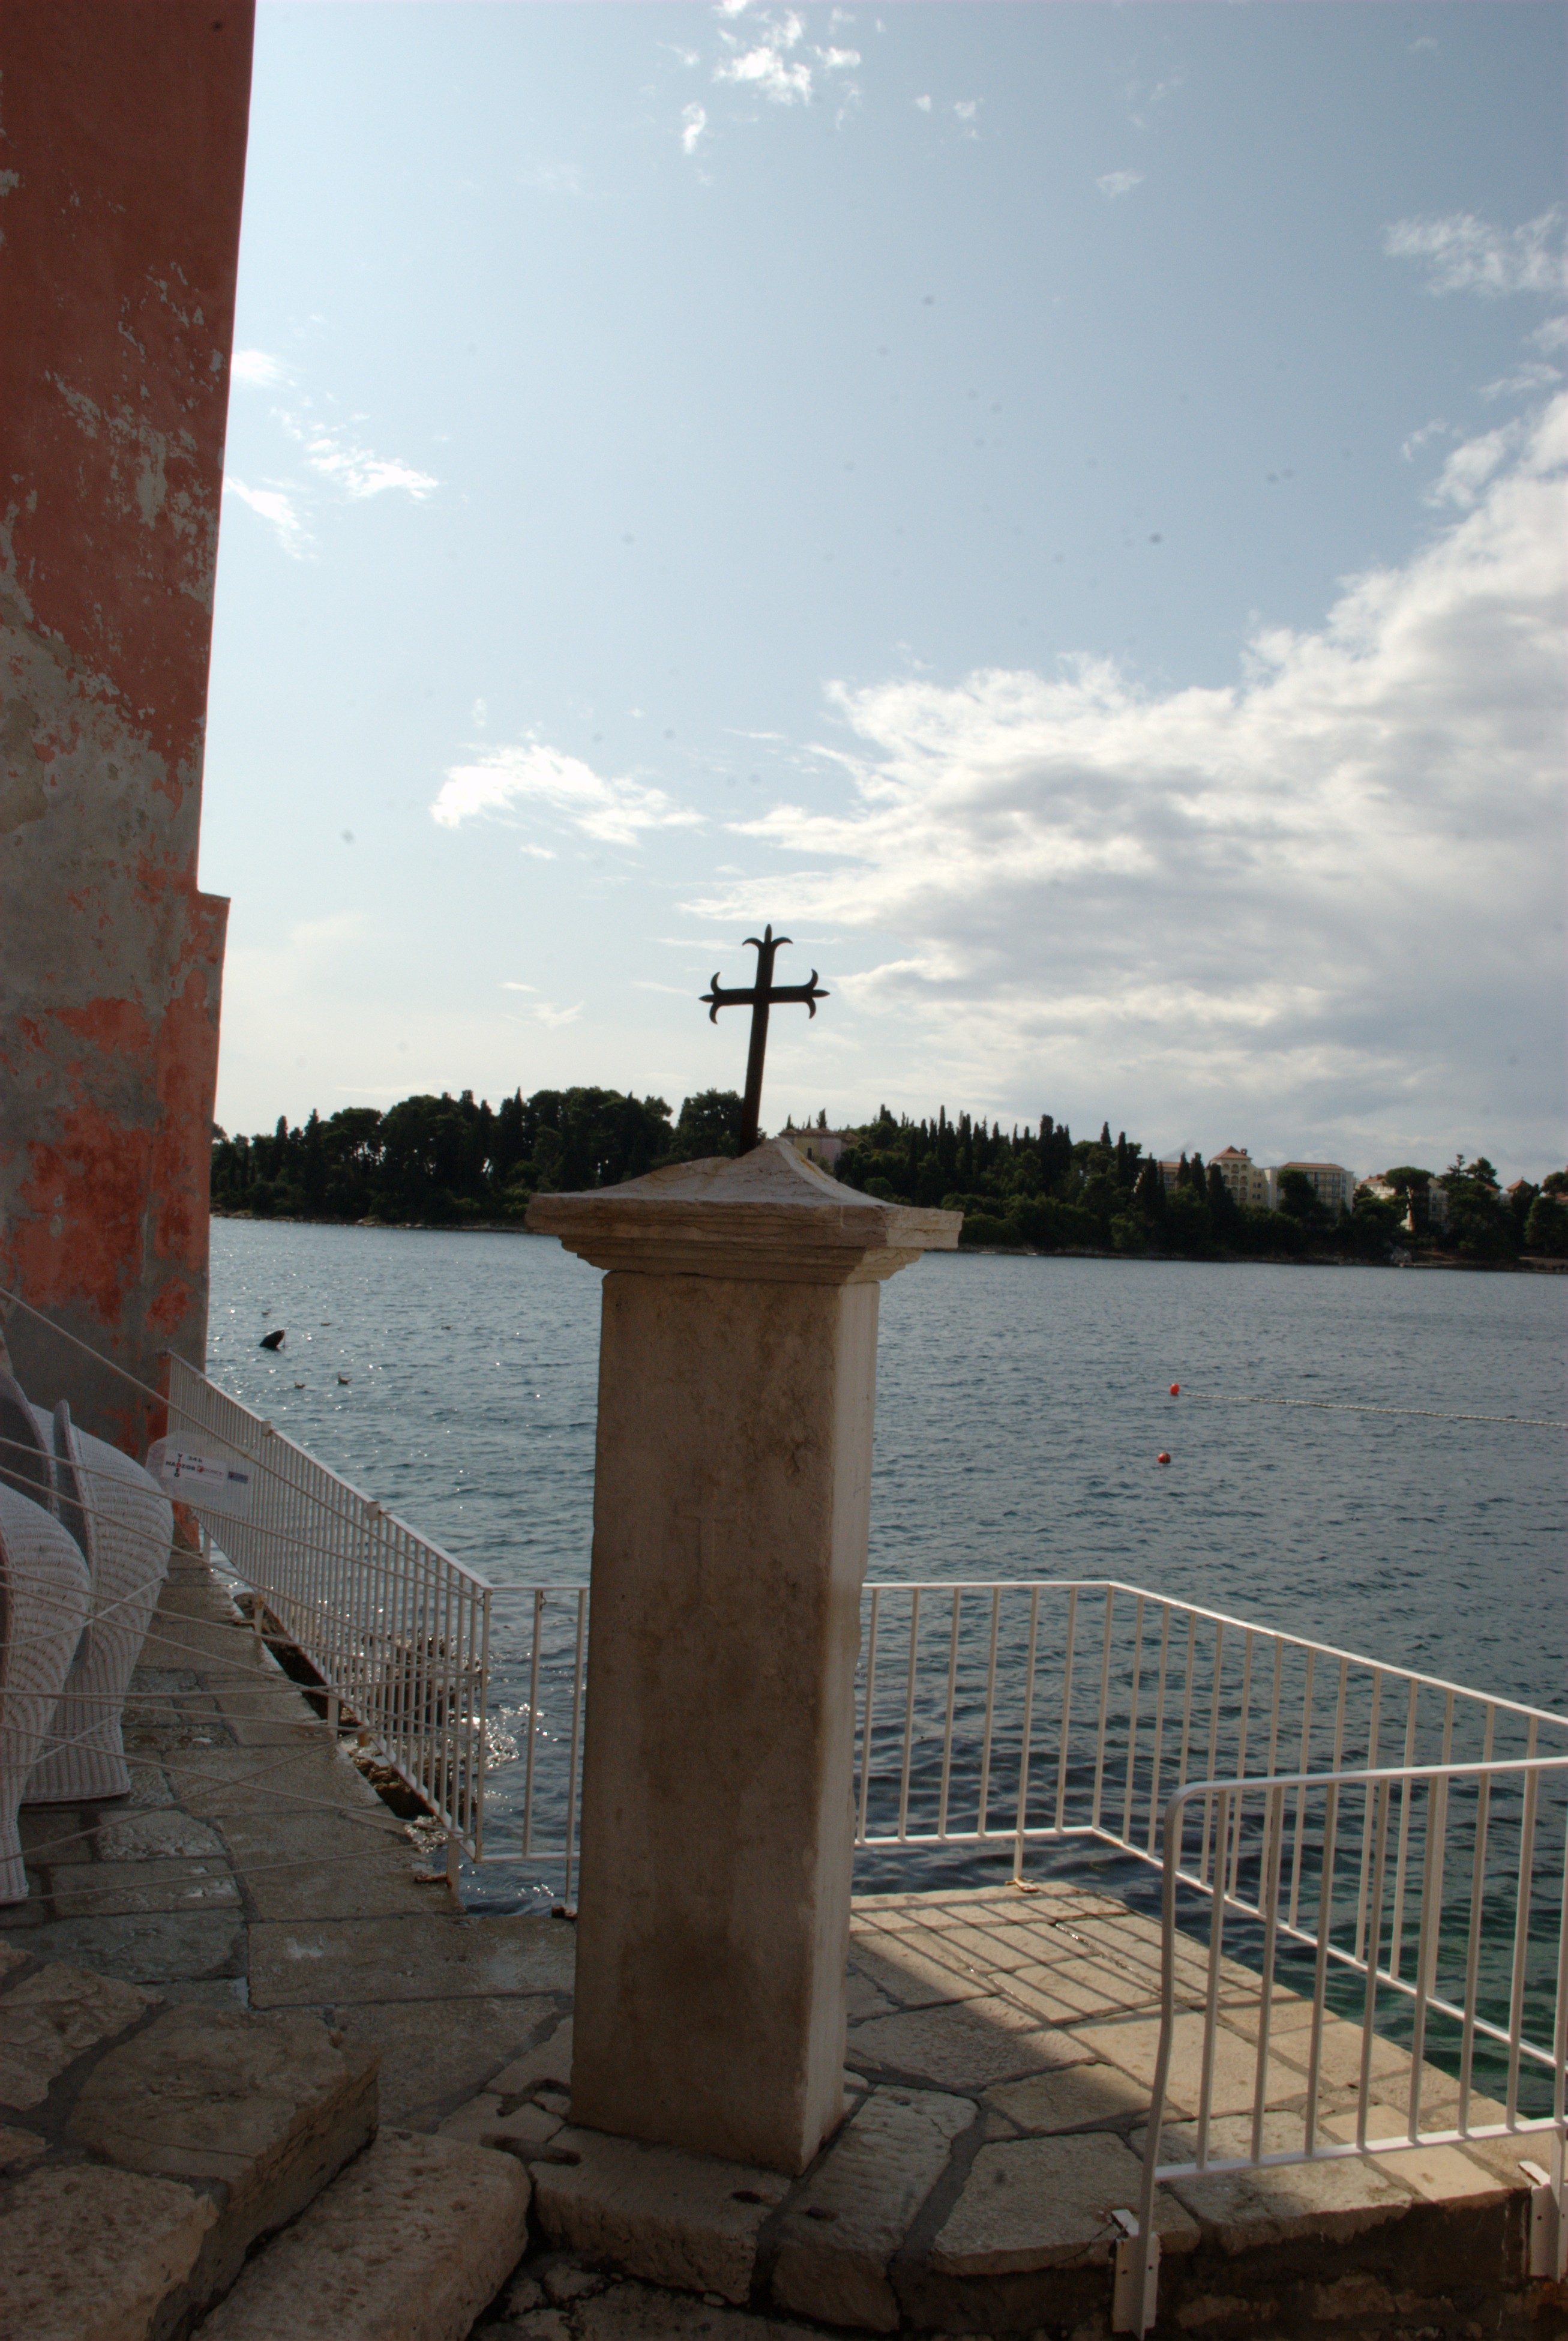
sea, coast, water, town, city, monument, vacation, europe, reflection, tower, nikon, cross, sculpture, croatia, d80, istria, adriatic, nikond80, rovigno, rovinj, jadran, istra